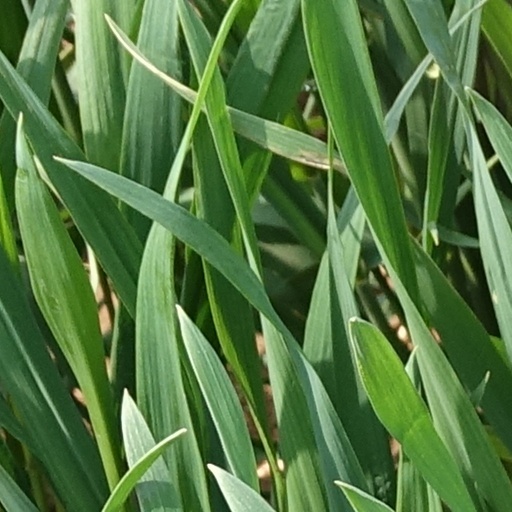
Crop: wheat